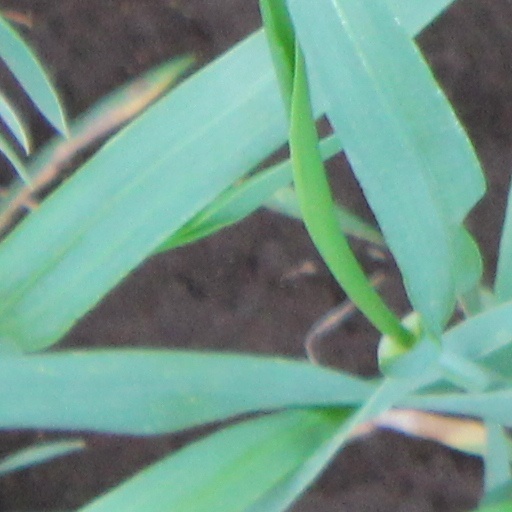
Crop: wheat